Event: Nepal Earthquake
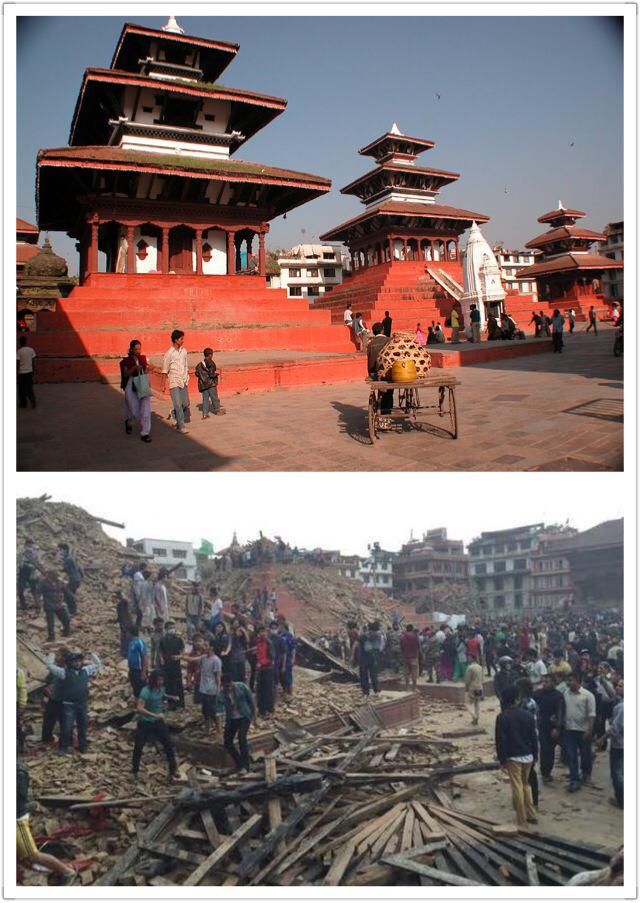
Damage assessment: damage